Naked Gun (1956 film)

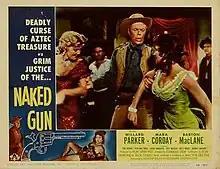
Willie Parker breaks up a fight between blonde Veda Ann Borg and brunette Mara Corday in lobby card from "Naked Gun"

Naked Gun is a 1956 American western film directed by Eddie Dew and starring Willard Parker, Mara Corday and Barton MacLane.